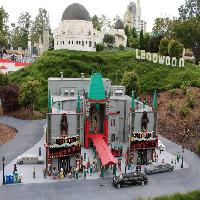
Weather: cloudy or overcast